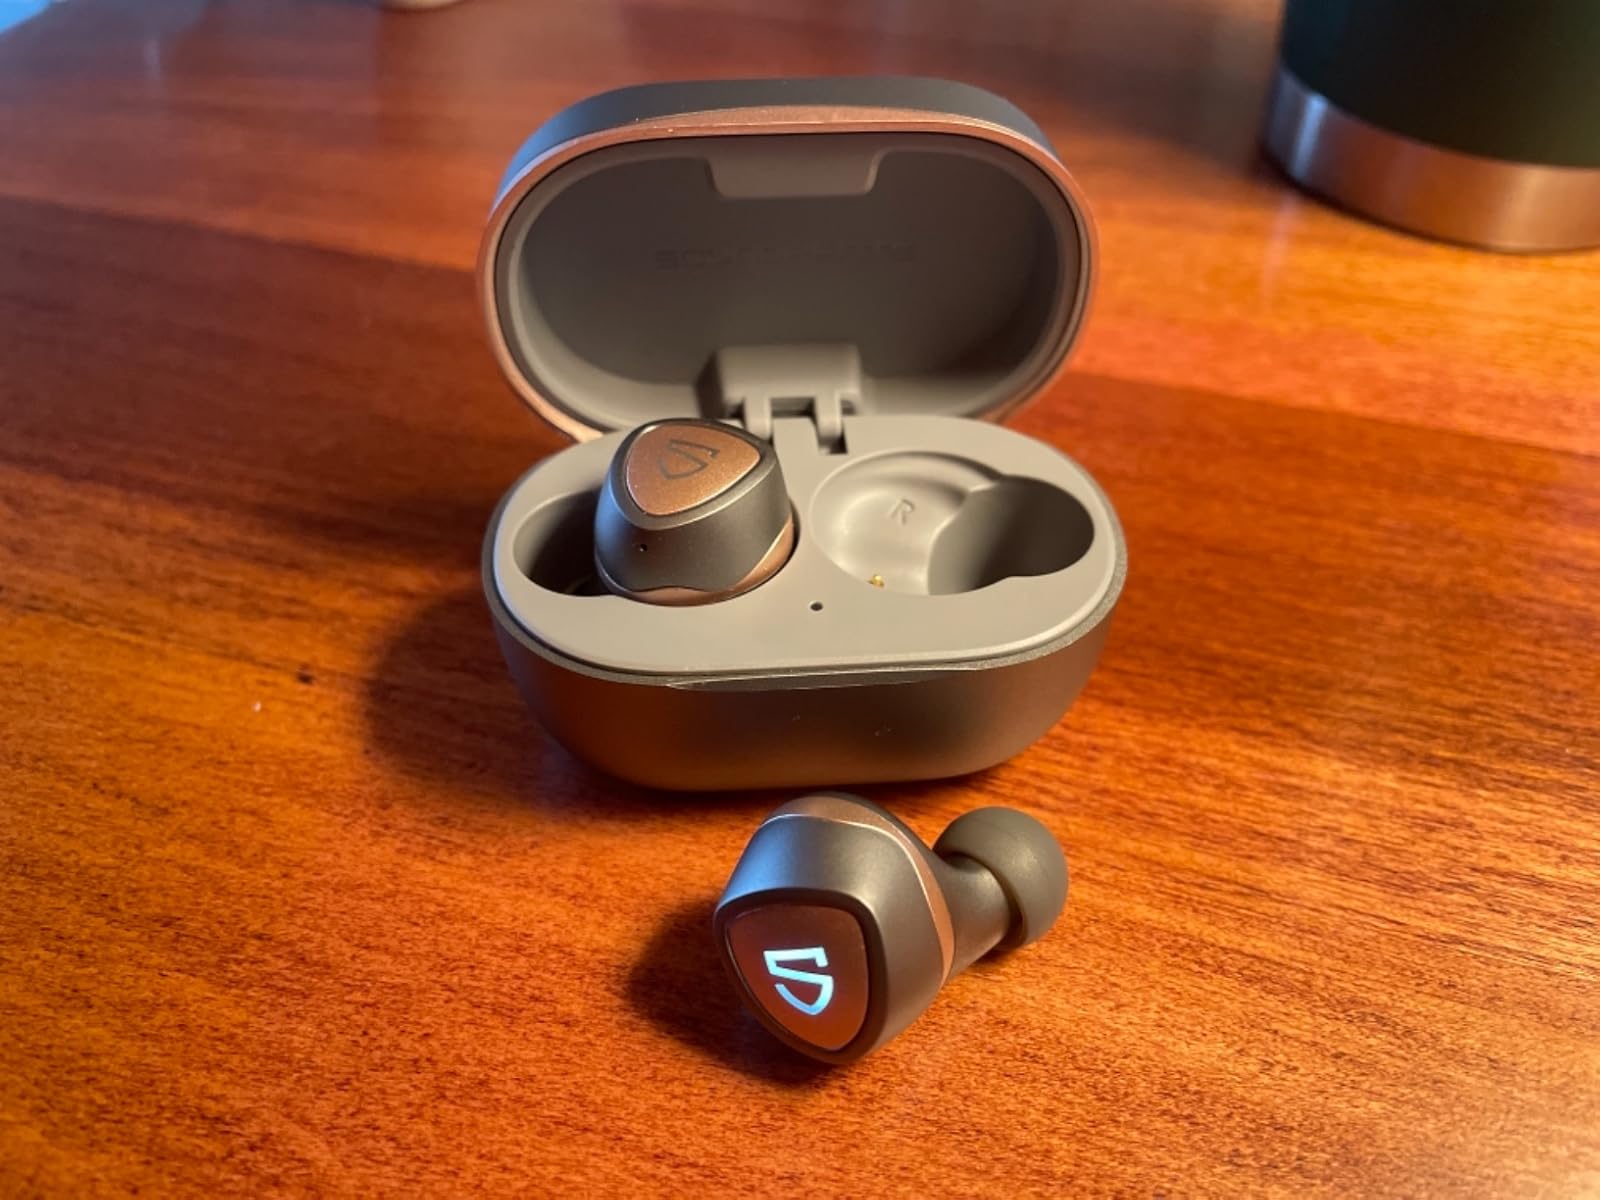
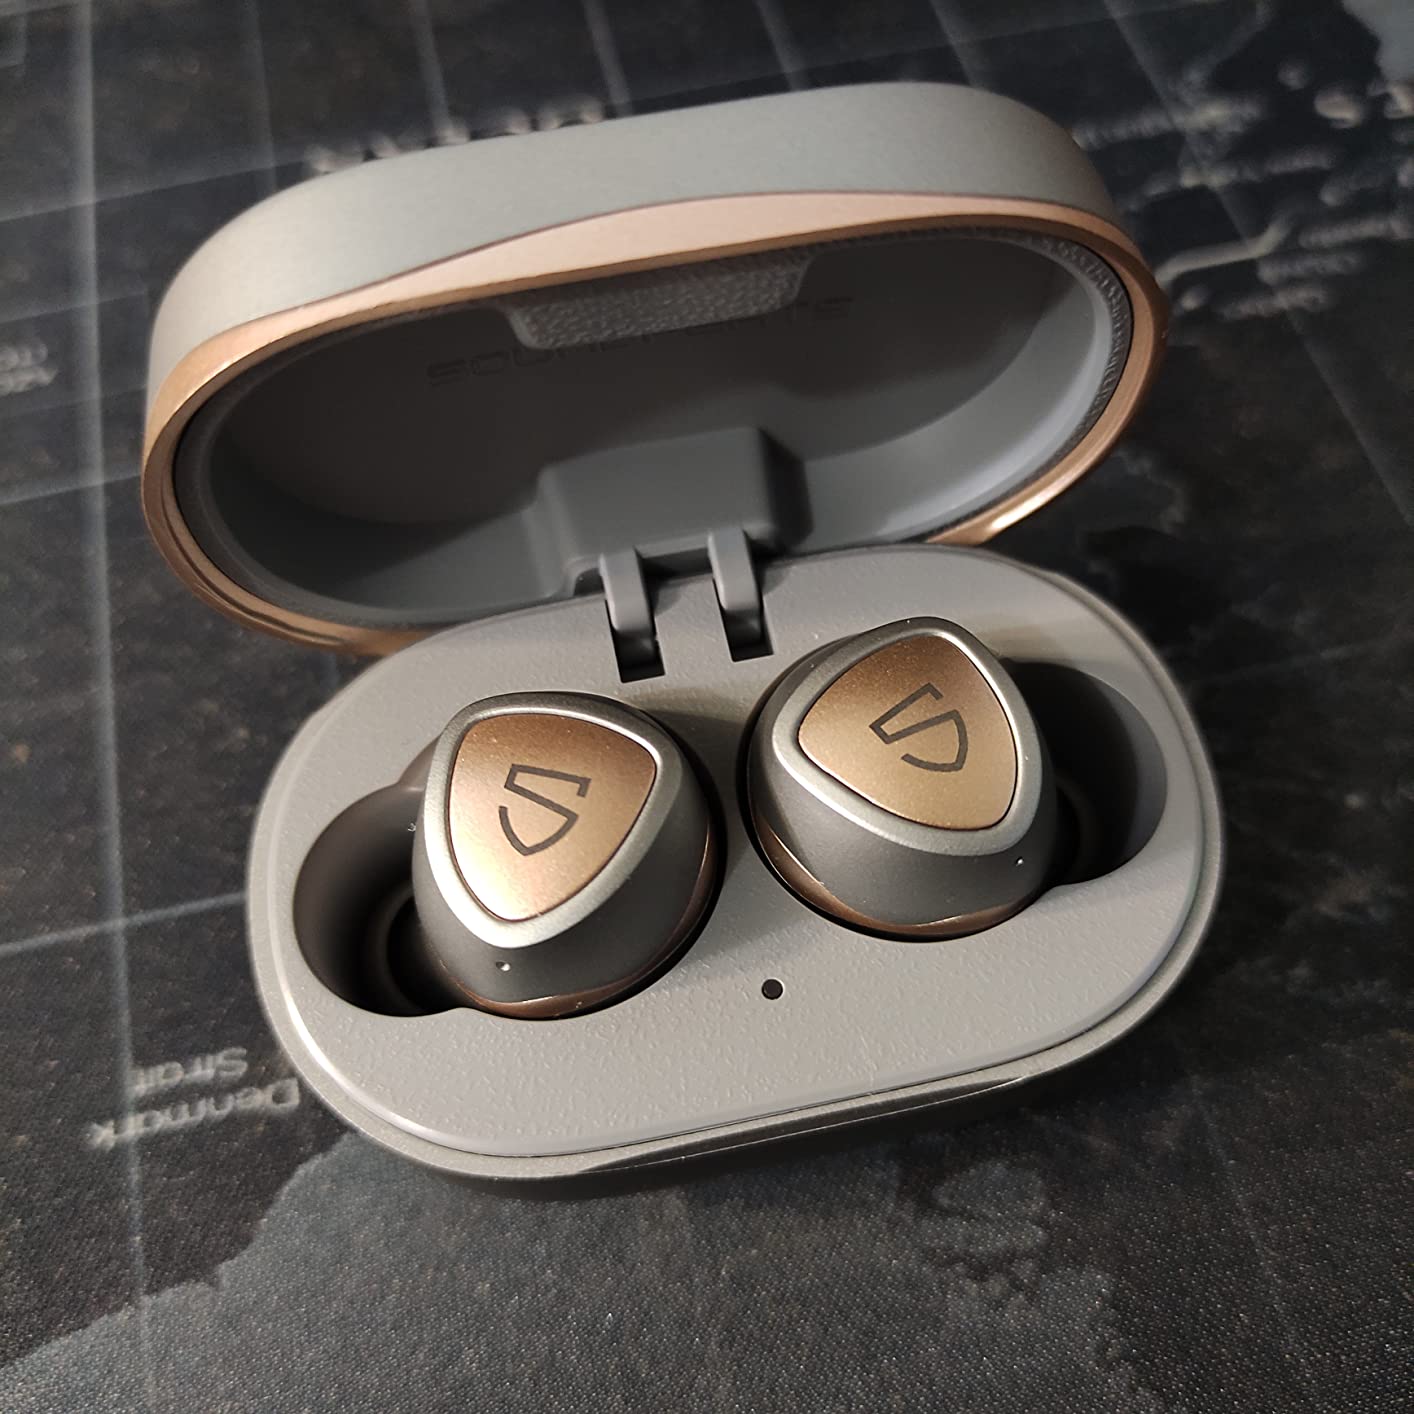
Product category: earbuds
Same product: yes